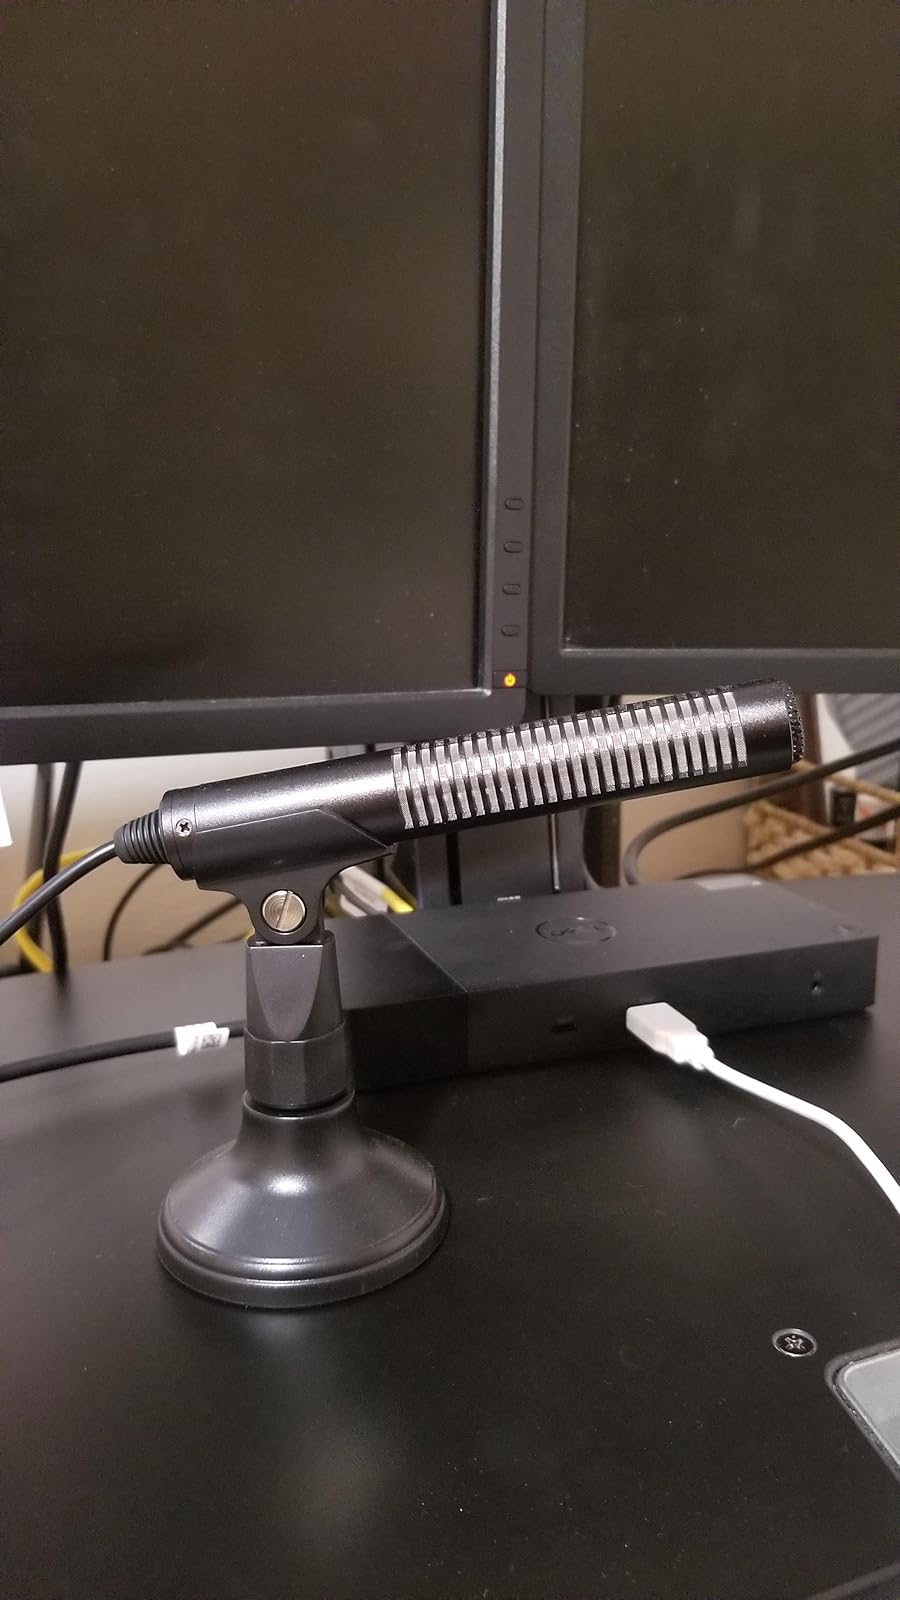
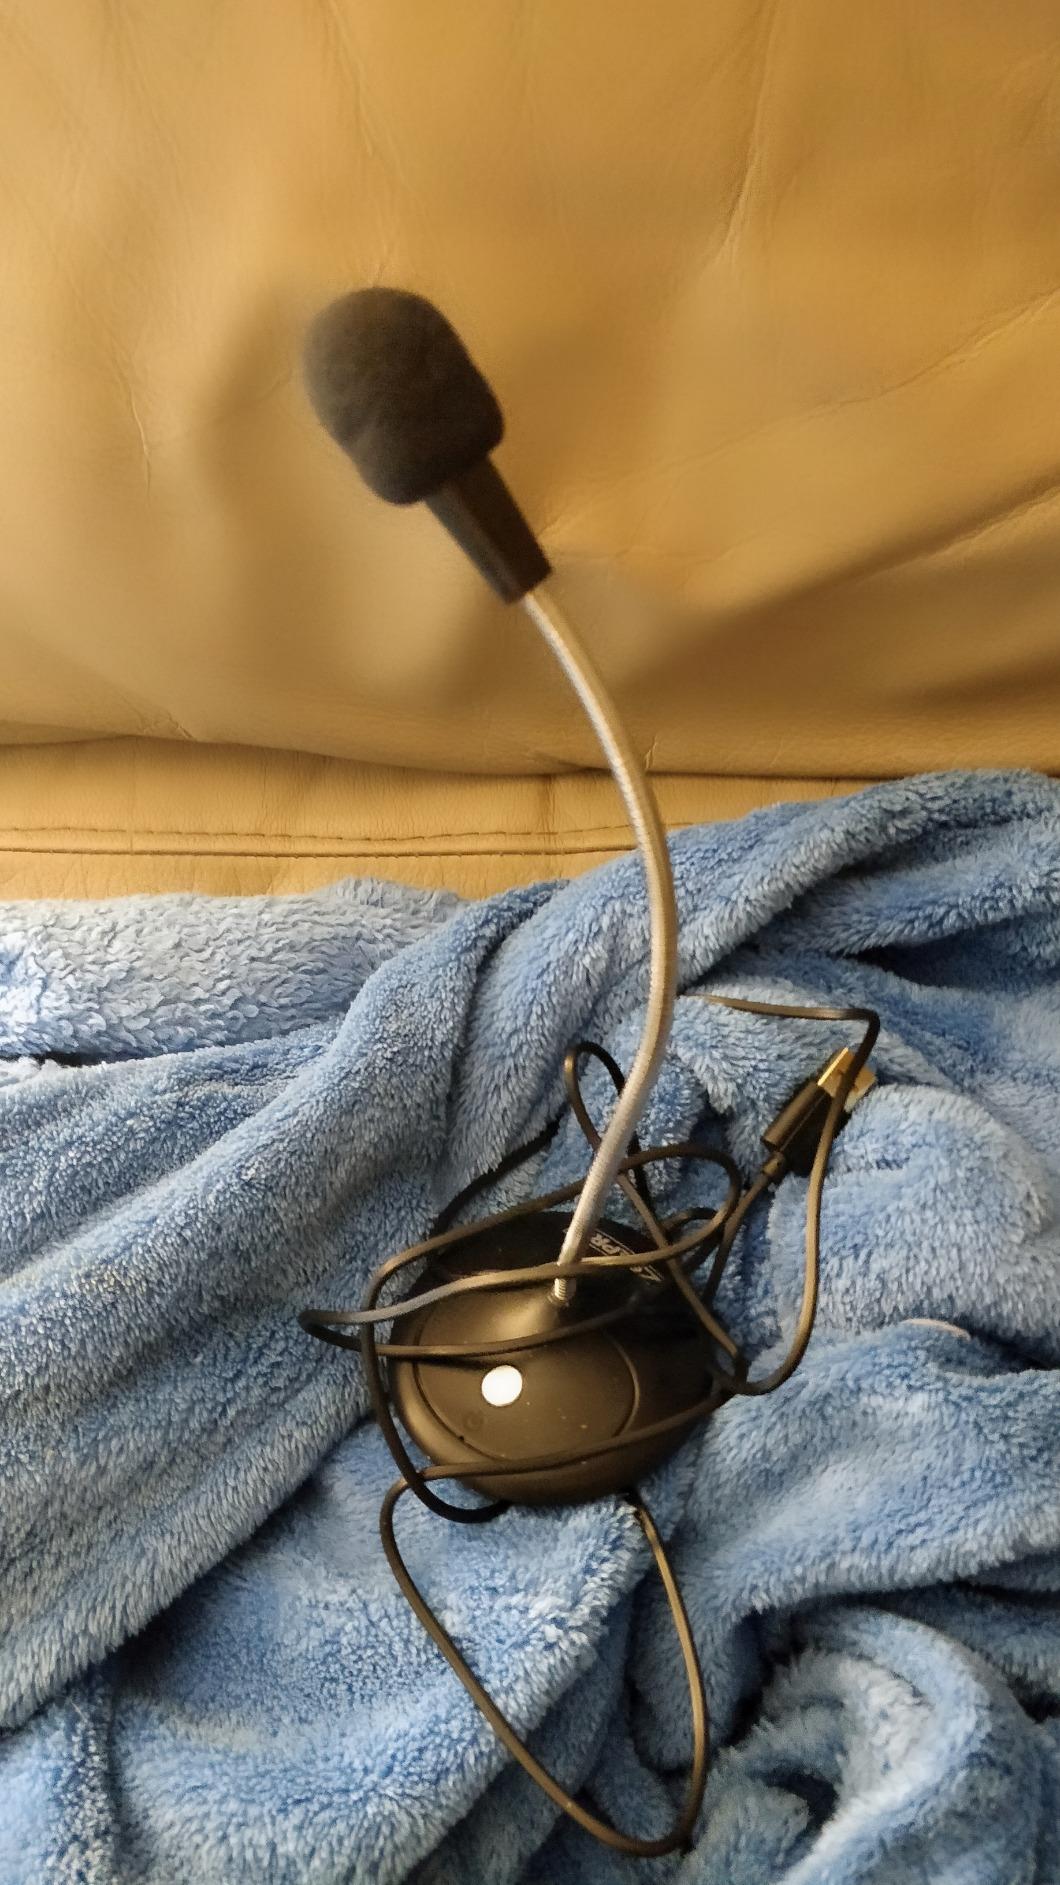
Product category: microphone
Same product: no